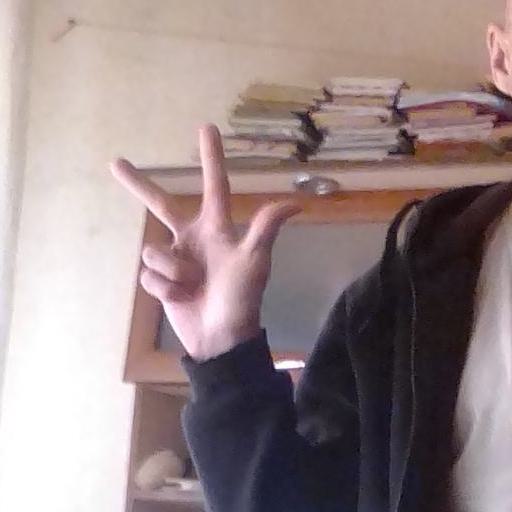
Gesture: three2